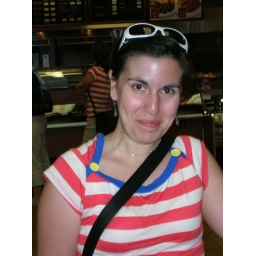
A girl at the rest stop was wearing the same shirt as Debbie. That is her in the background.